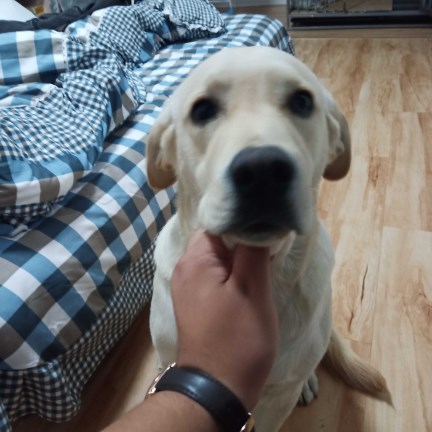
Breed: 3580-n000122-Labrador_retriever